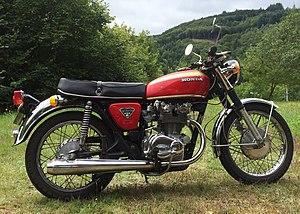
moto Honda CB450 K5 de 1973
La CB 450 est un modèle de motocyclette à moteur quatre temps et deux arbres à came en tête du constructeur japonais Honda.